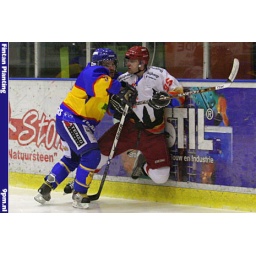
Tjalling Stellema wordt in de boarding gewerkt door een verdediger van Tilburg.